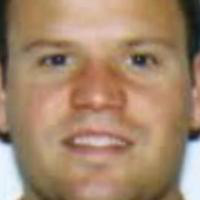
Age group: age 21-30